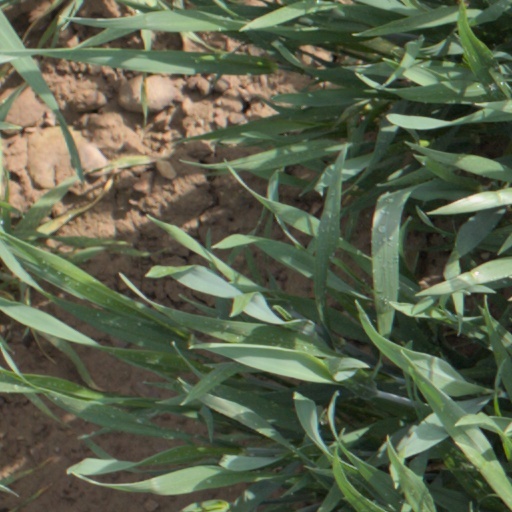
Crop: wheat